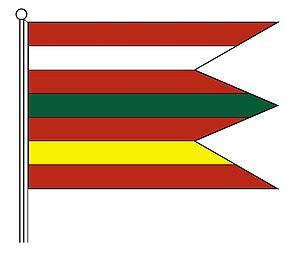
Veľký Lom est un village de Slovaquie situé dans la région de Banská Bystrica.